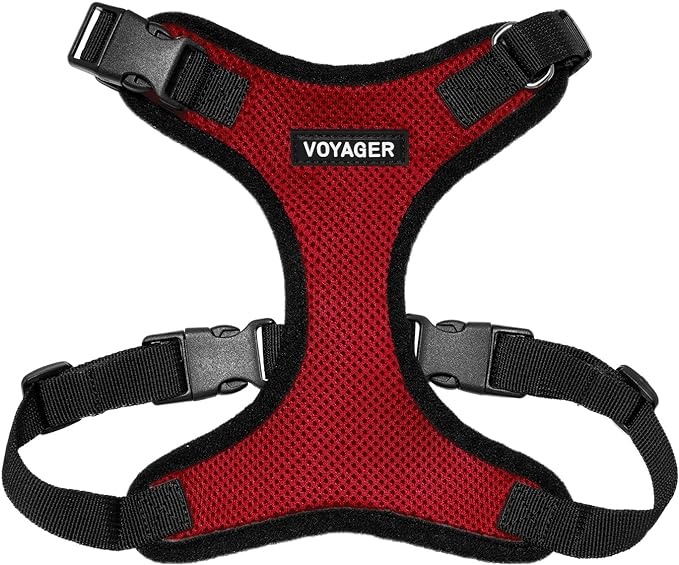
Voyager Step-in Lock Pet Harness - All Weather Mesh, Adjustable Step in Harness for Cats and Dogs by Best Pet Supplies - Red/Black Trim, XS
About This Fits Small to Medium Pets: Whether your pet is a small or medium breed, we have the right size to match. PLEASE NOTE: Sizing does NOT correspond to your pet’s breed, size, or weight. MEASURE your pet and refer to our sizing chart to find the best fit before ordering Premium All-Purpose Dog Lead – Voyager 5' dog leashes are designed to support pet owners and dog who lead active lifestyles which means they’re ideal for jogging, running, trips to the dog park, hiking, late-night walks, and more ALL WEATHER AIR MESH: Made a soft, breathable air mesh, this fully adjustable and lightweight pet harness is perfect for walks all year round Thick, Resilient Nylon Leash – We use a higher-quality, heavier-duty nylon in our small to large dog leash to ensure it stands up to long walks, heavy runs, and rainy weather. Important for managing your dog on the go, day-in and day-out DOUBLE THE SECURITY: Strong buckles and a heavy-duty D-ring securely attach your leash to the back of this harness. Click ‘Add to Cart’ now to start walking your pup with confidence Overview Size : XS (Chest: 13 - 16" * Fit Cats) Color : Harness (Red/Black Trim) Pattern : Solid Brand : Best Pet Supplies Material : Mesh
Brand: BestPetSuppliesLLC
Category: Animals & Pet Supplies > Pet Supplies > Pet Collars & Harnesses > Harnesses